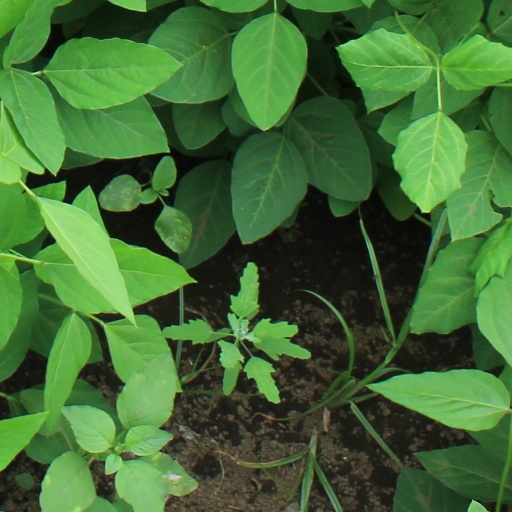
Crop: soybean